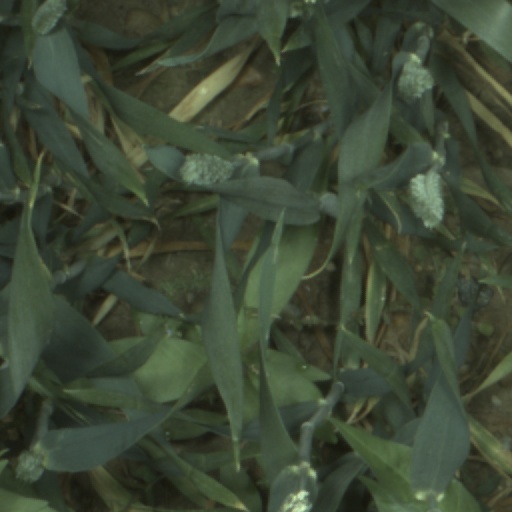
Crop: wheat